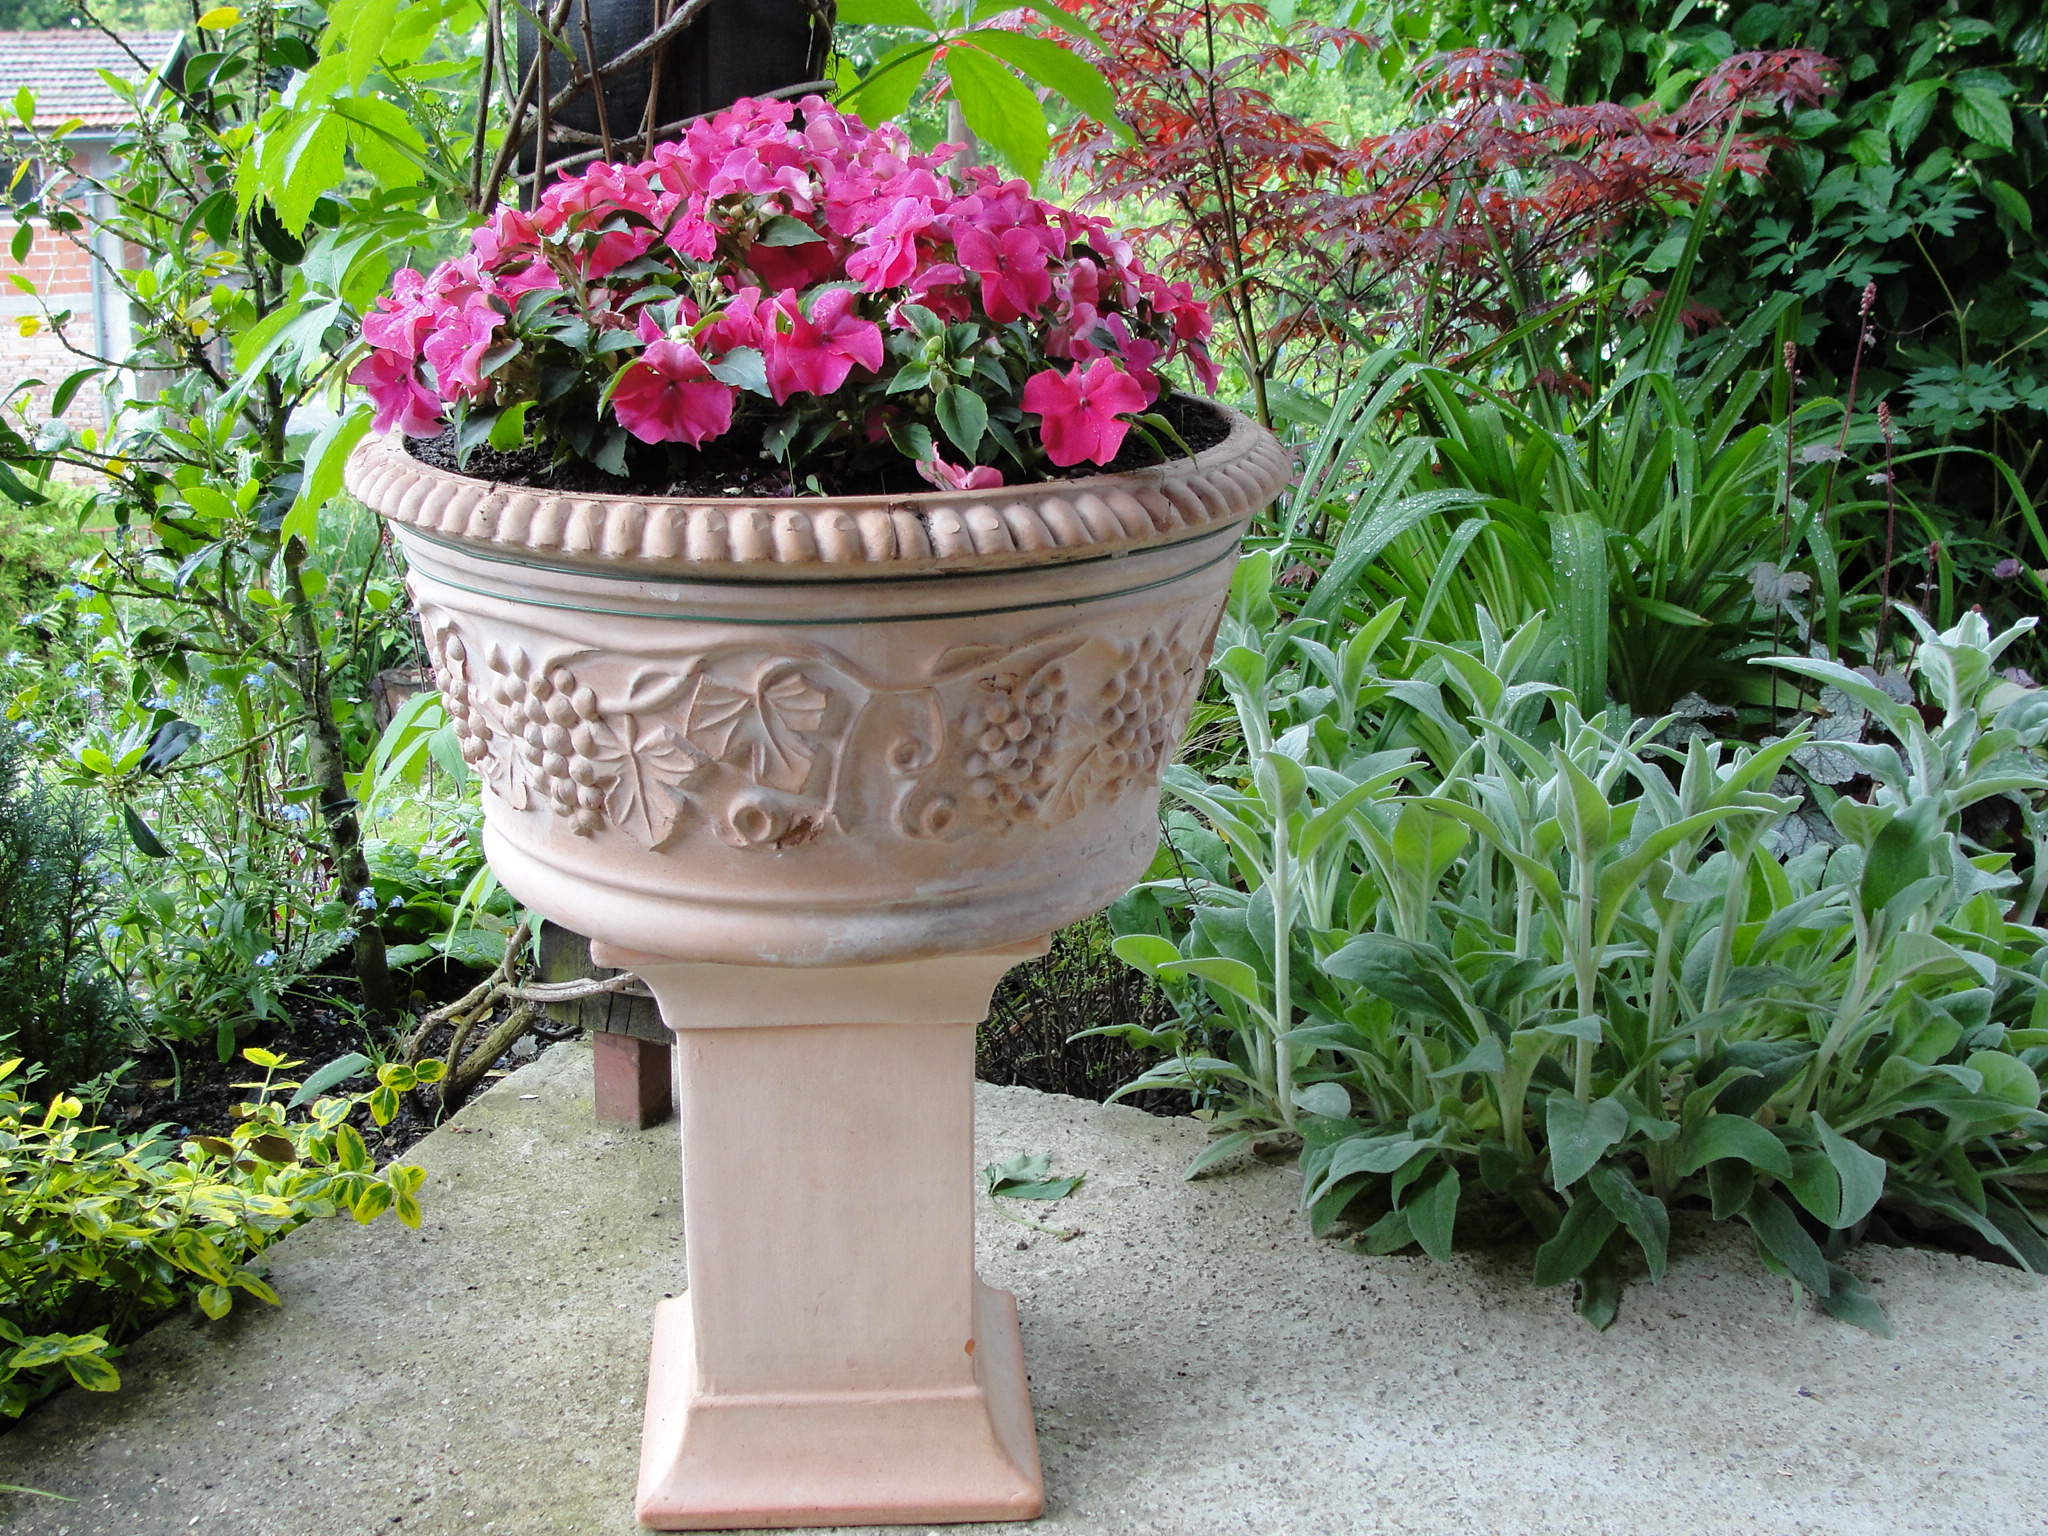
busy lizzie, impatiens, plant, garden, flowerpot, flower, shrub, landscaping, herb, grass, yard